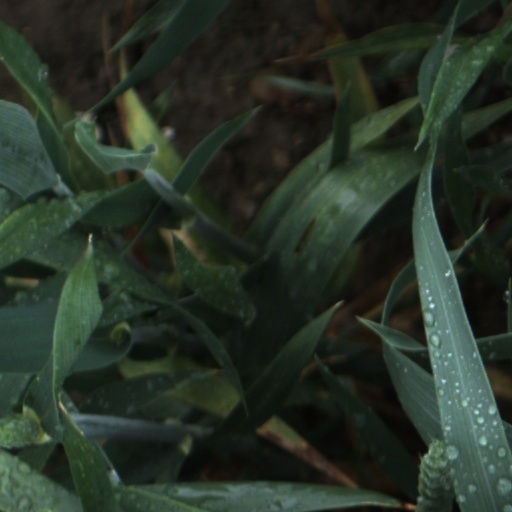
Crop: wheat